East Orange, New Jersey

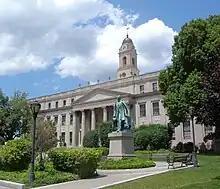
City Hall

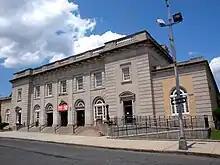
Post Office

There were 26,024 households, out of which 31.9% had children under the age of 18 living with them, 26.0% were married couples living together, 28.8% had a female householder with no husband present, and 38.2% were non-families. 33.0% of all households were made up of individuals, and 11.0% had someone living alone who was 65 years of age or older. The average household size was 2.63 and the average family size was 3.37.